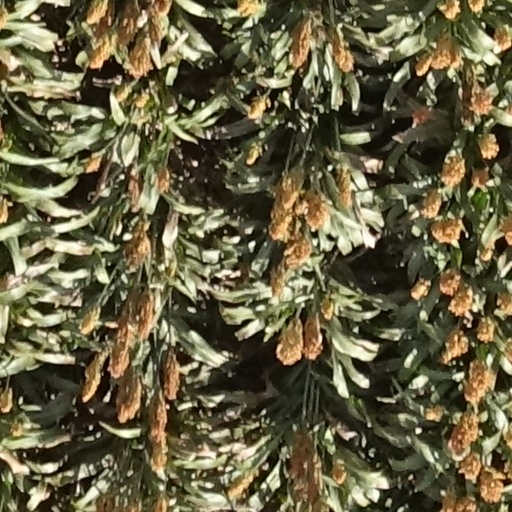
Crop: sorghum